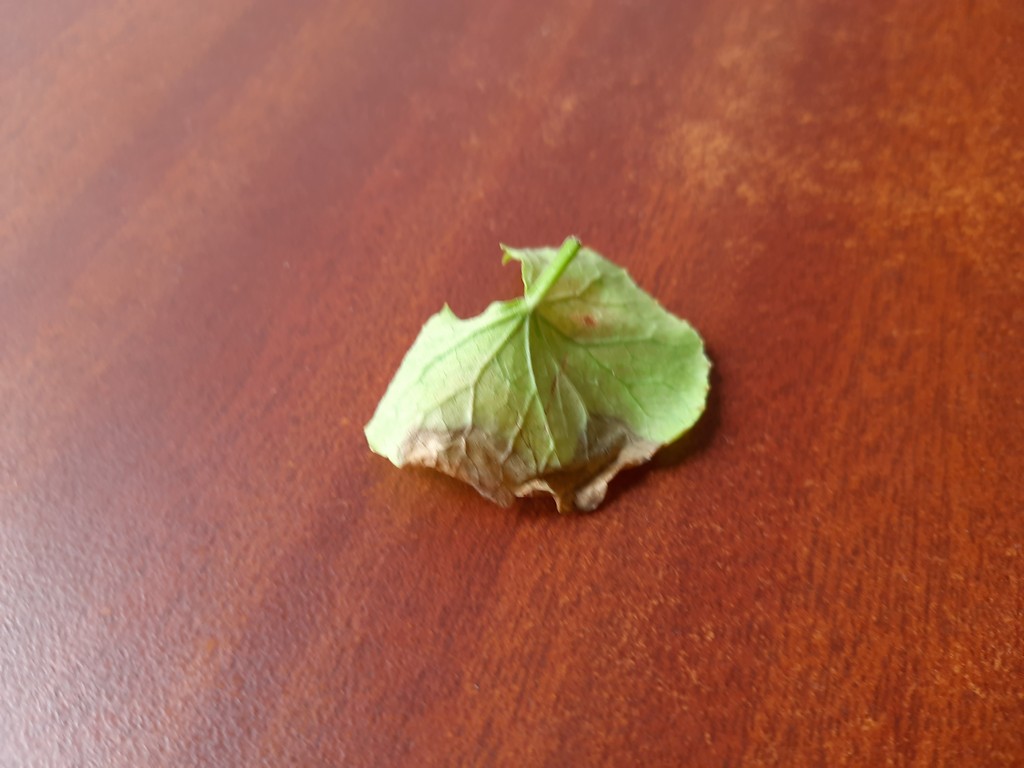
Label: Unhealthy